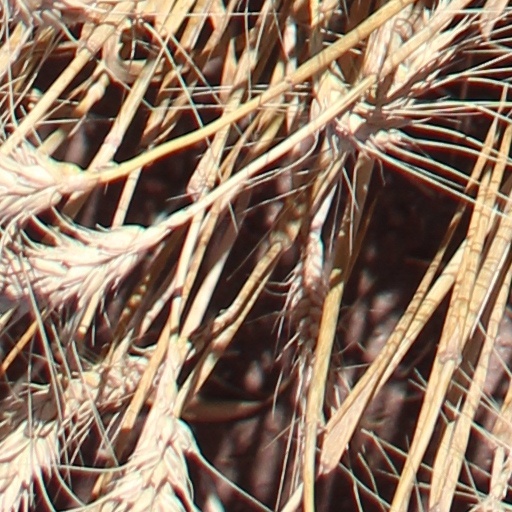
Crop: wheat